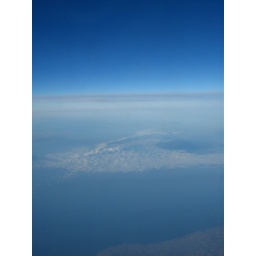
Eine Insel aus Wolken inmitten des blauen Himmels ][ An island of clouds in a ozean of blue sky